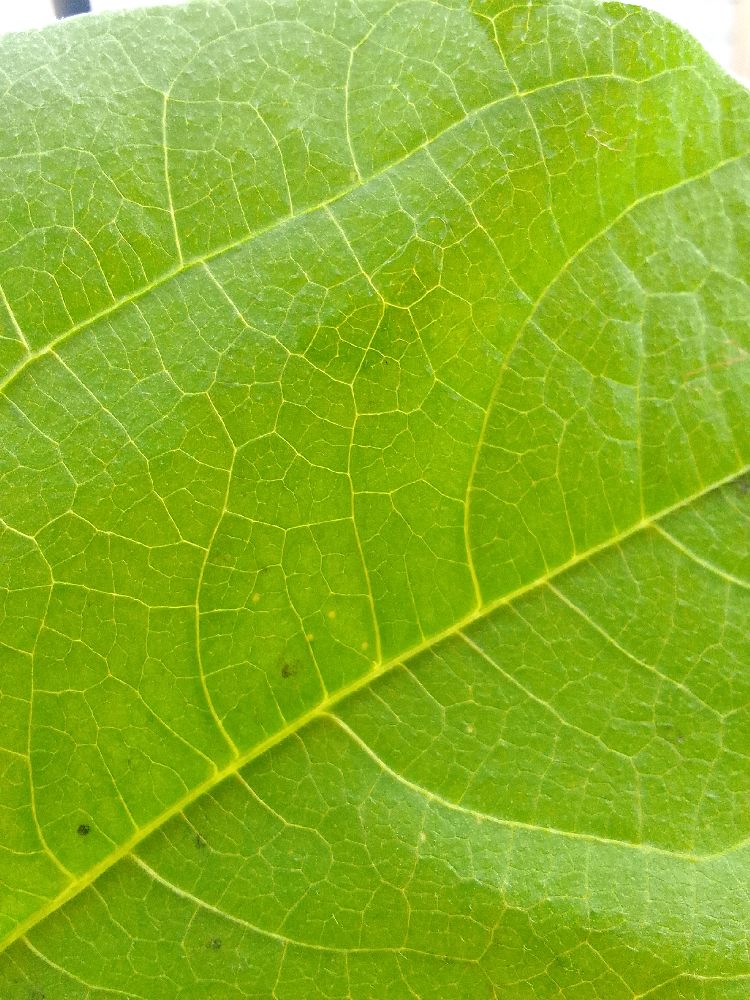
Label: healthy